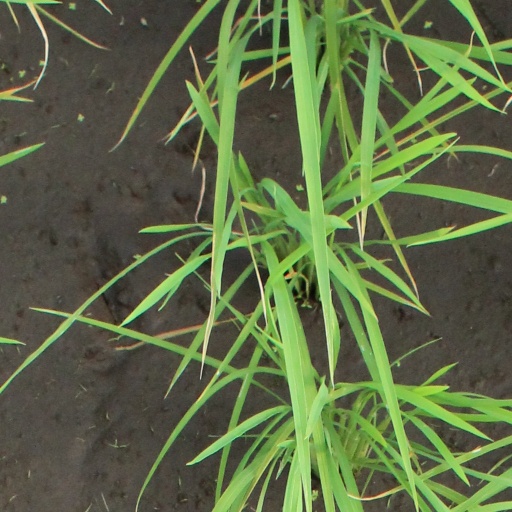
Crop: rice